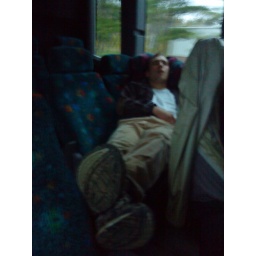
Our plant identification class took a fieldtrip up to a tree nursery in Buffalo